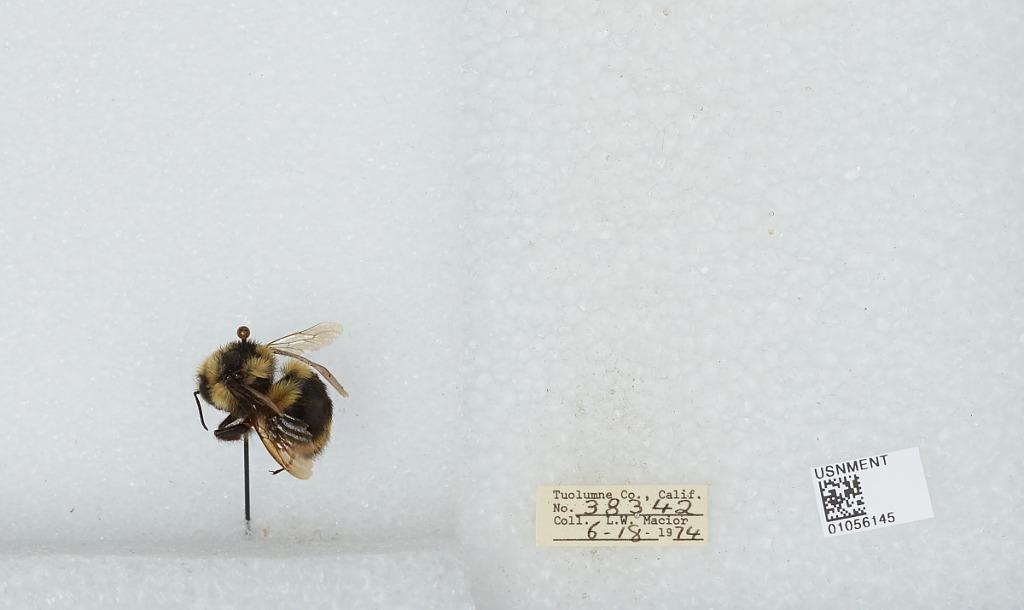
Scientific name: Bombus bifarius nearcticus
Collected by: L. Macior
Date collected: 1974-6-18
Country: United States
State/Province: California
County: Tuolumne
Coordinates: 38.02, -119.94